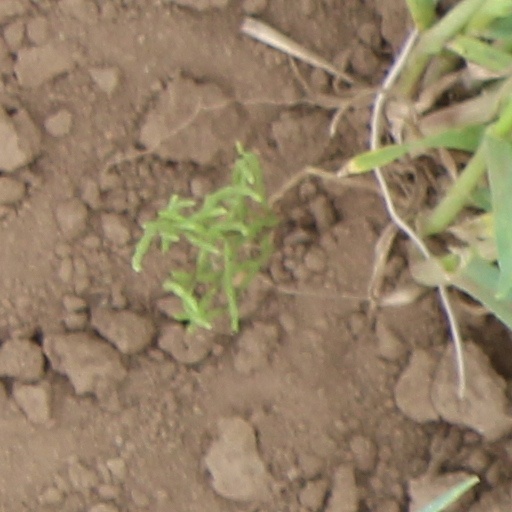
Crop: wheat